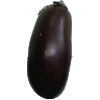
Label: Eggplant 1